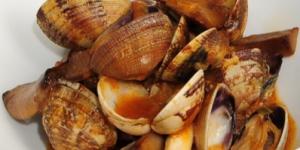
setas con almejas